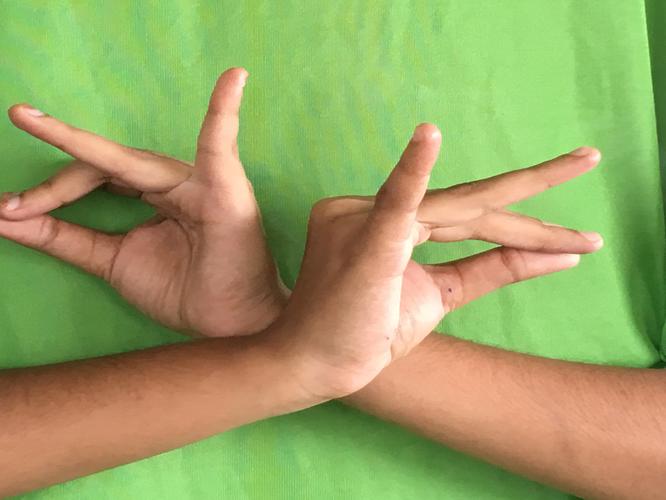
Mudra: Katakavardhana
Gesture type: double_hand